Sundarlal Sharma

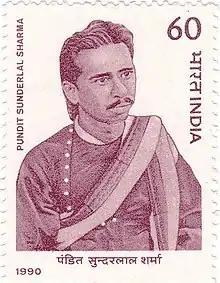
Post stamp released from Indian government in 1990

Pandit Sundarlal Sharma (21 December 1881 — 28 December 1940) was a key figure in the independence movement from Chhattisgarh. He was largely responsible for ushering in political and social consciousness to Chhattisgarh. In 1920, he started the canal satyagraha, also known as the Nahar satyagraha, at a village called Kandel in Dhamtari Tehsil. Chhattisgarh has a university in the name of Pandit Sundarlal Sharma.